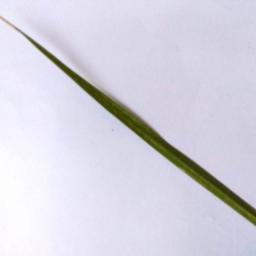
Label: Rice___Healthy